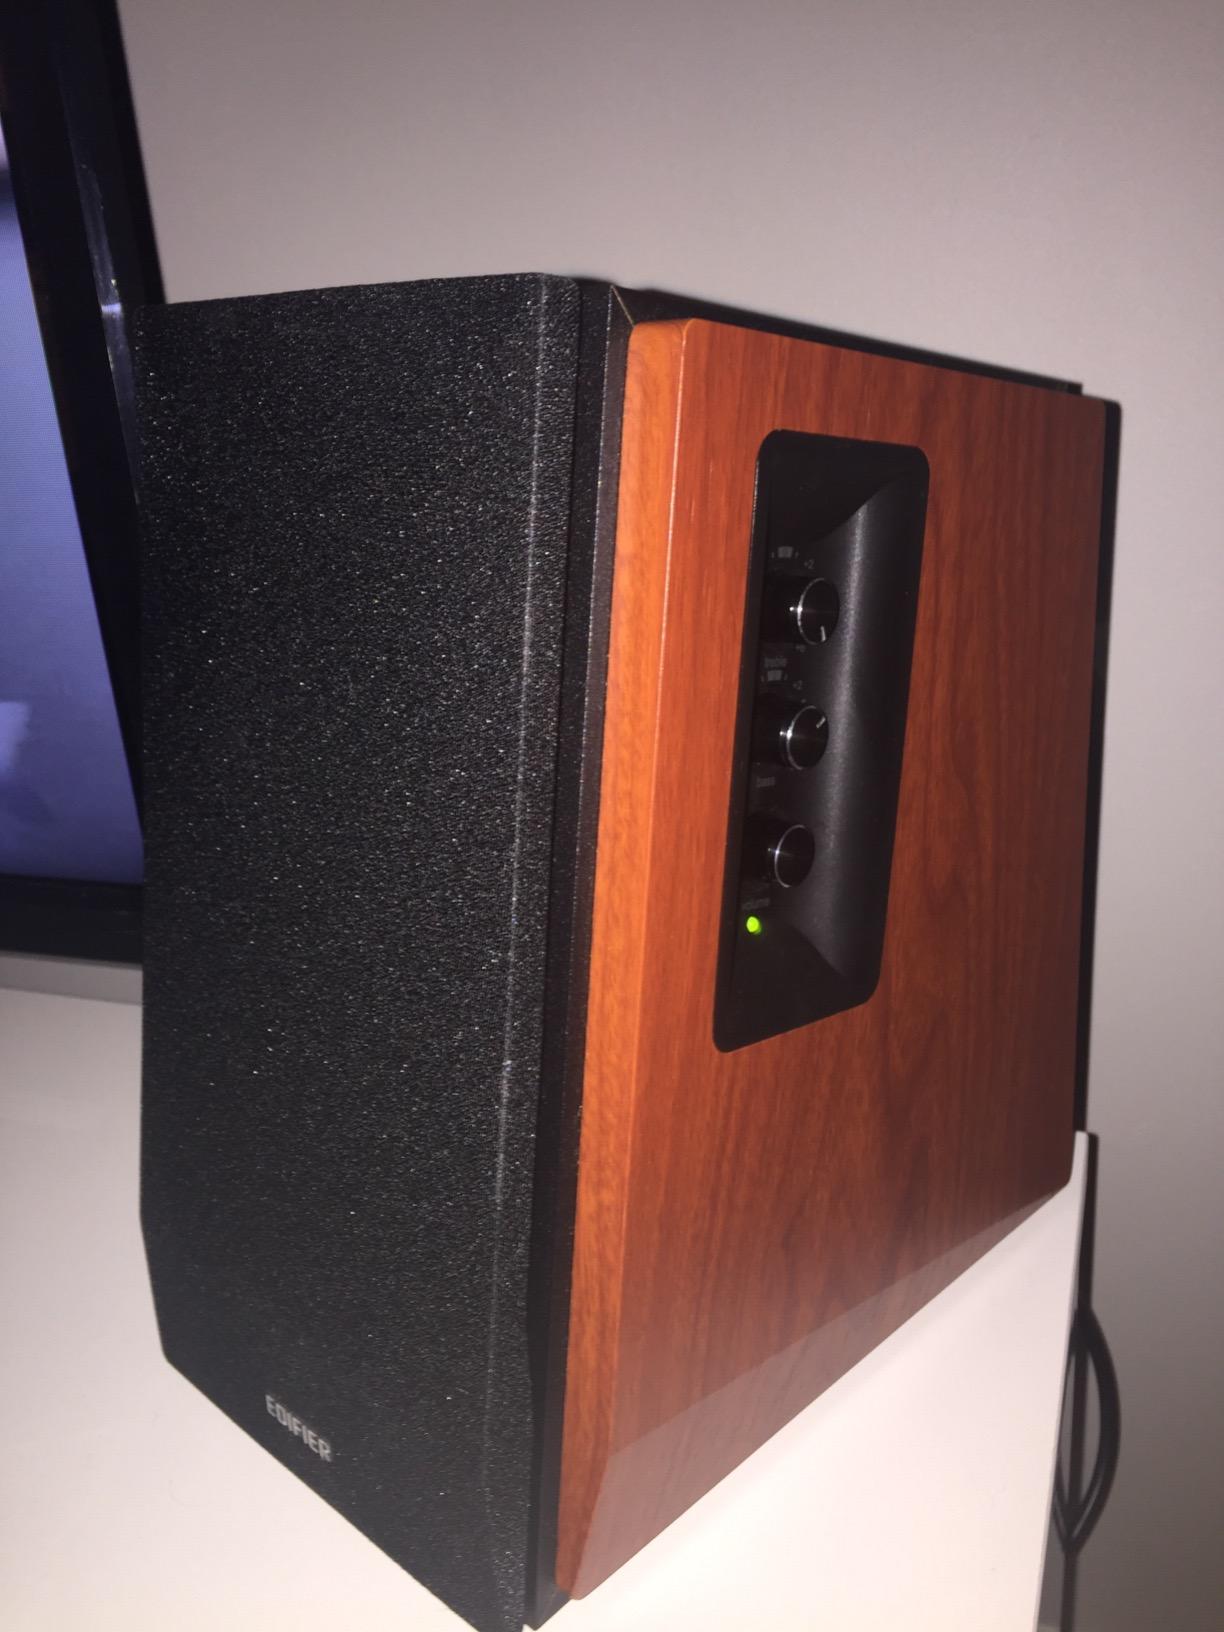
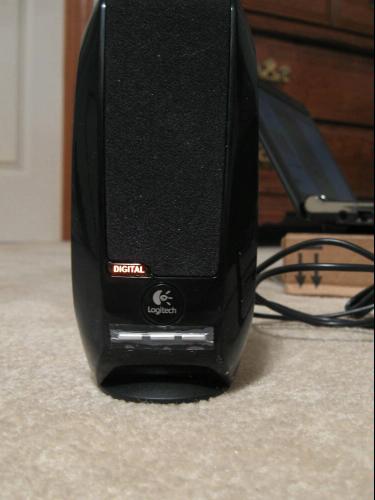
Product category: speaker
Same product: no